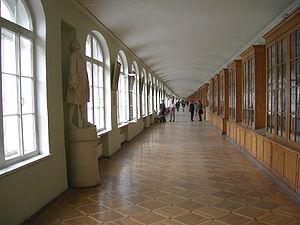
L'université d’État de Saint-Pétersbourg est un établissement d'enseignement supérieur situé à Saint-Pétersbourg en Russie. L'établissement d'origine est fondé par un décret de Pierre le Grand le 28 janvier 1724. Elle s'appelait jusqu'en 1914, l'« université impériale de Saint-Pétersbourg », puis « université impériale de Petrograd » et après la révolution de février 1917, « université de Petrograd ». De 1924 à 1948, elle s'est appelée « université d'État de Léningrad » et de 1948 à 1989 « université d'État Jdanov de Léningrad ». Elle a pris son nom actuel en 1991. Les bâtiments de l'université sont situés sur l’île Vassilievski, non loin de la Néva.
Les Douze Collèges sont des bâtiments situés sur le quai de l'Université, sur l'Île Vassilievski à Saint-Pétersbourg, construits en 1722-1742 pour y établir les collèges ou ministères de Pierre le Grand. L'ensemble forme le plus grand monument en baroque pétrovien. Ils se composent de douze sections identiques de trois niveaux chacune.